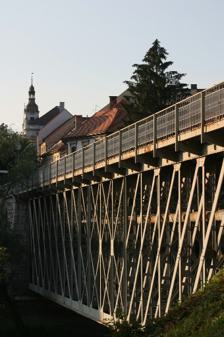
Building: Kandija Bridge
Country: Slovenia
Year built: 1898
Iron bridge in Slovenia The Kandija Bridge The Kandija Bridge (in Slovene : Kandijski most ), or the Old Bridge ( Stari most ) is an iron bridge in Novo Mesto , Slovenia . It connects the old city core on the left side of the Krka River with Kandija , a historical suburb of Novo Mesto , on its right side. The bridge stands at the lower part of Main Square . It was built in 1898 to replace the old wooden bridge from 1600, located a few dozen metres upstream. The opening took place on 23 November 1898. The riveted structure bridging the Krka with a single 75-metre (246 ft) arch is a unique structure in Slovenia. Since 1992, it has been protected as a cultural monument. It was renovated in 1977, 1996, and 2009. References